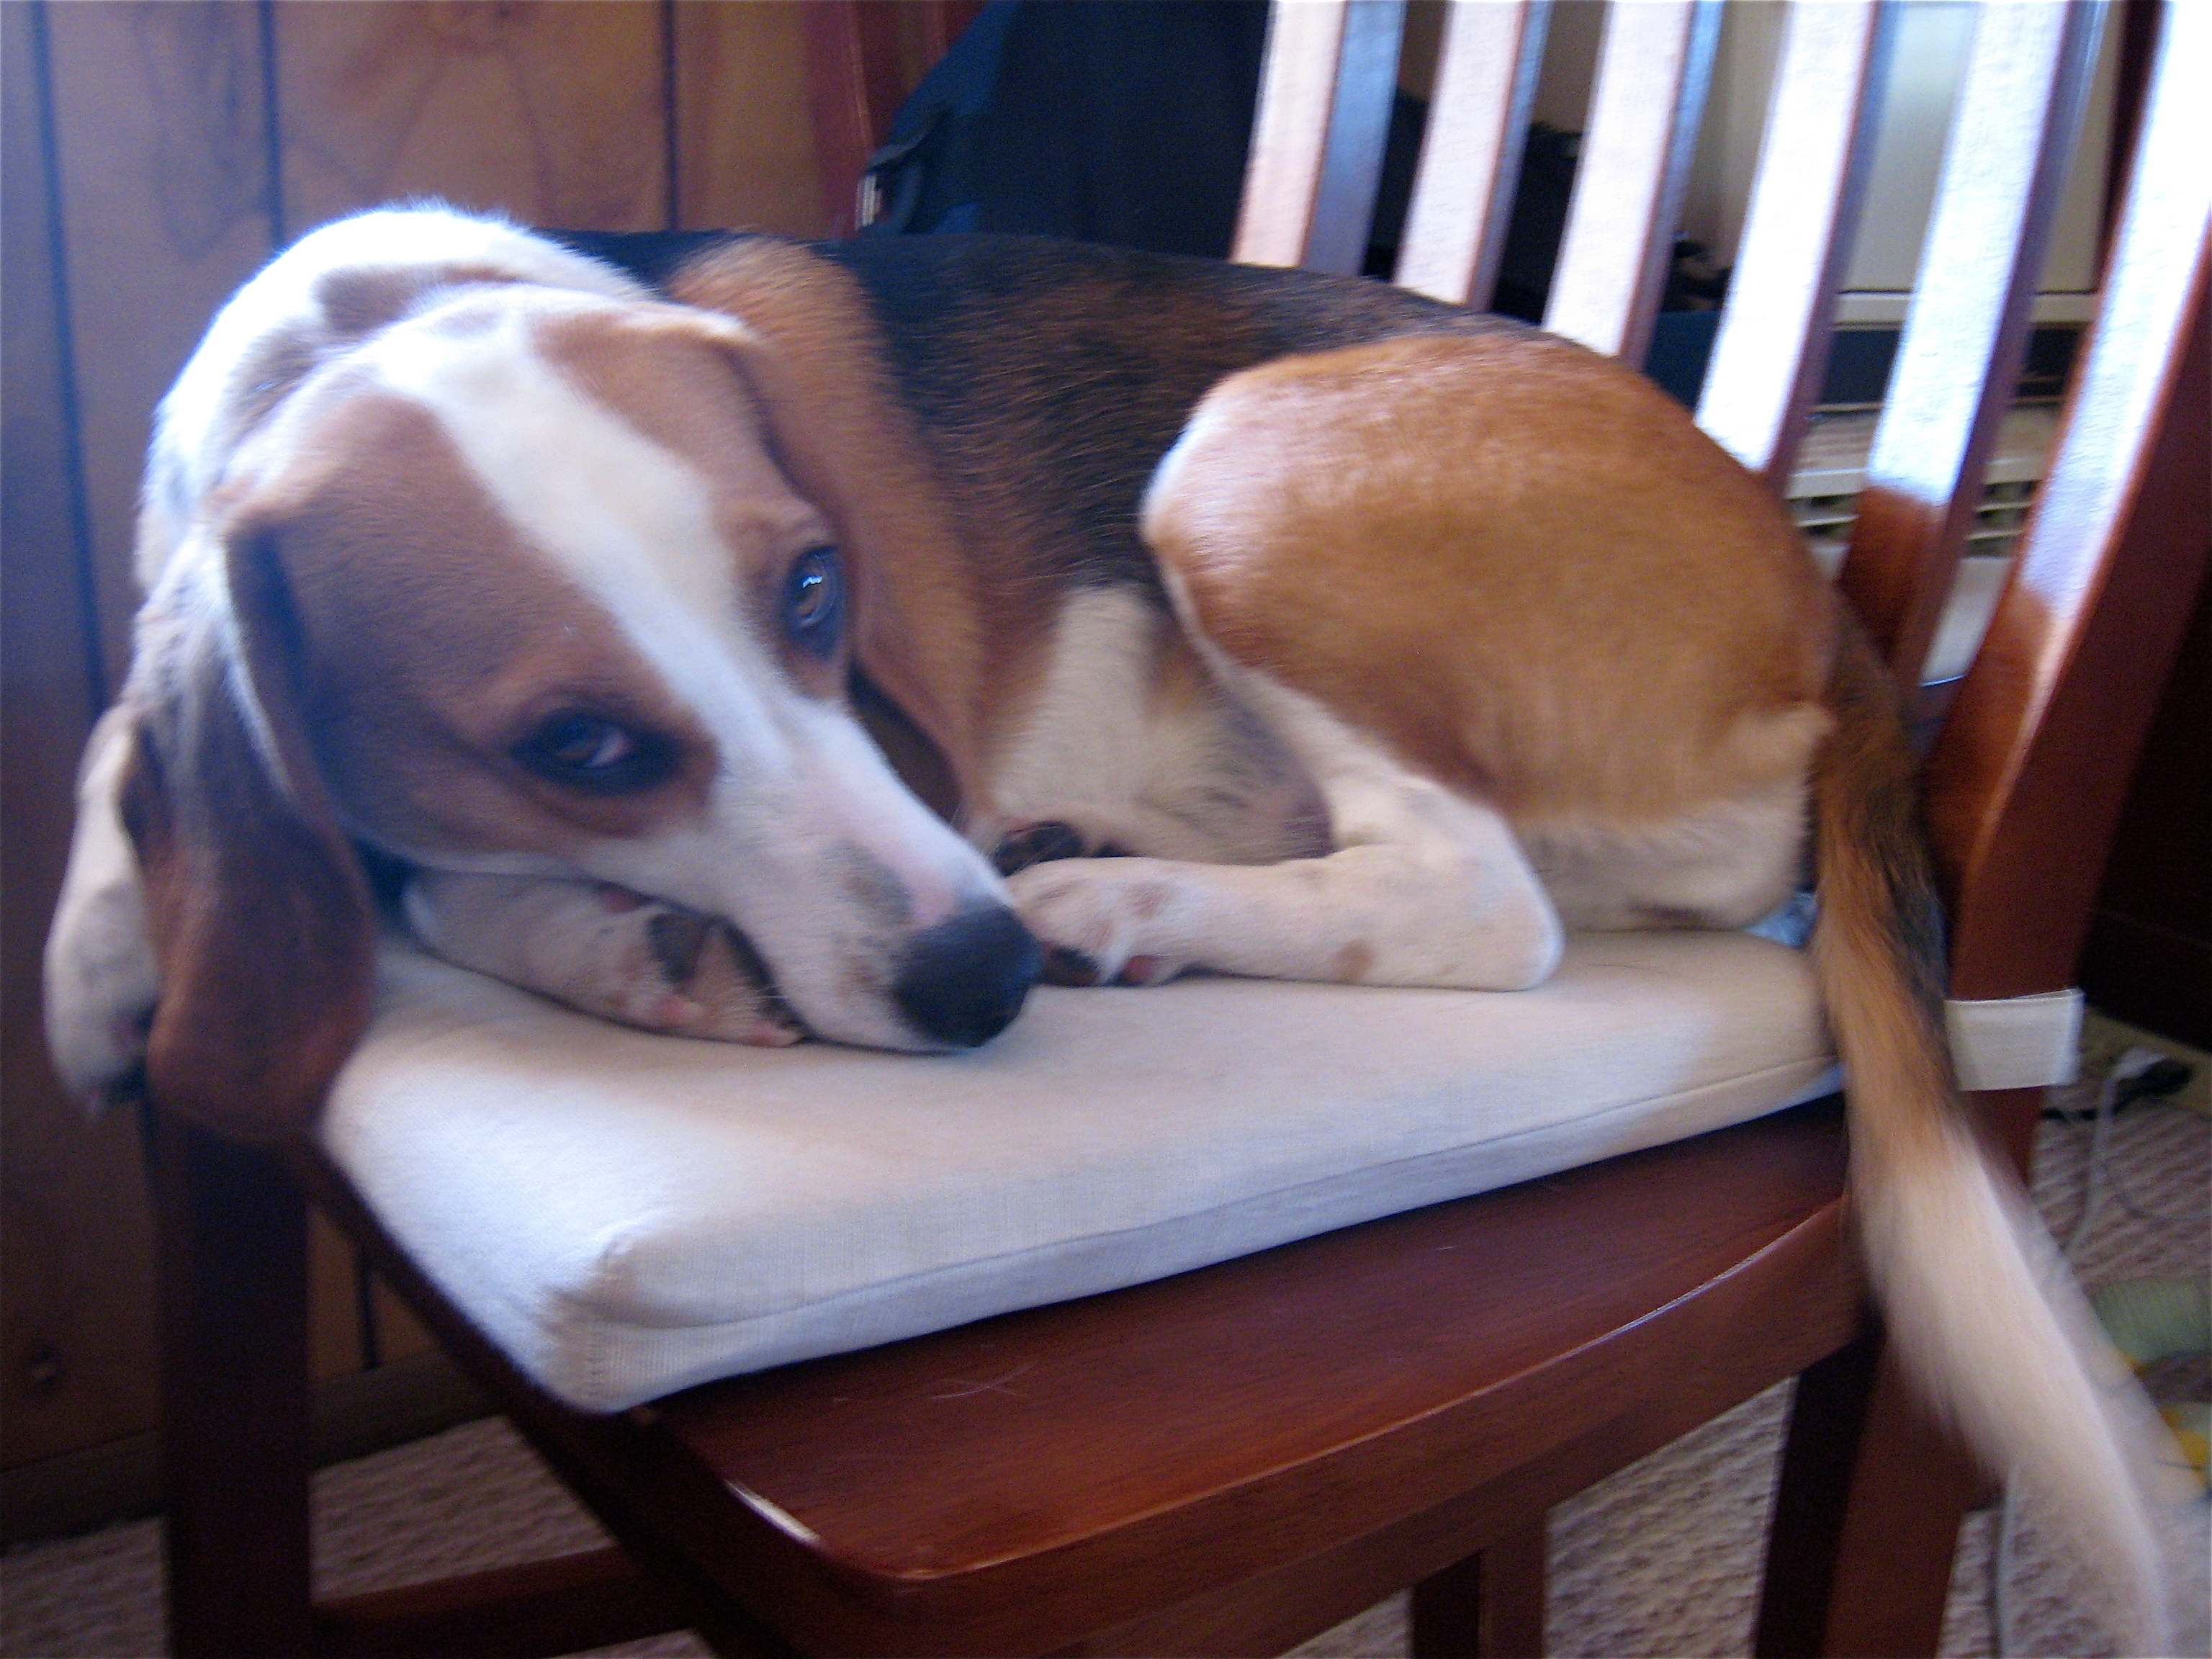
puppy, dog, mammal, hound, vertebrate, beagle, fresa, dog like mammal, american foxhound